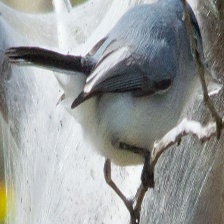
Species: BLUE GRAY GNATCATCHER
Scientific name: POLIOPTILA CAERULEA